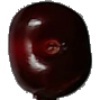
Label: cherry